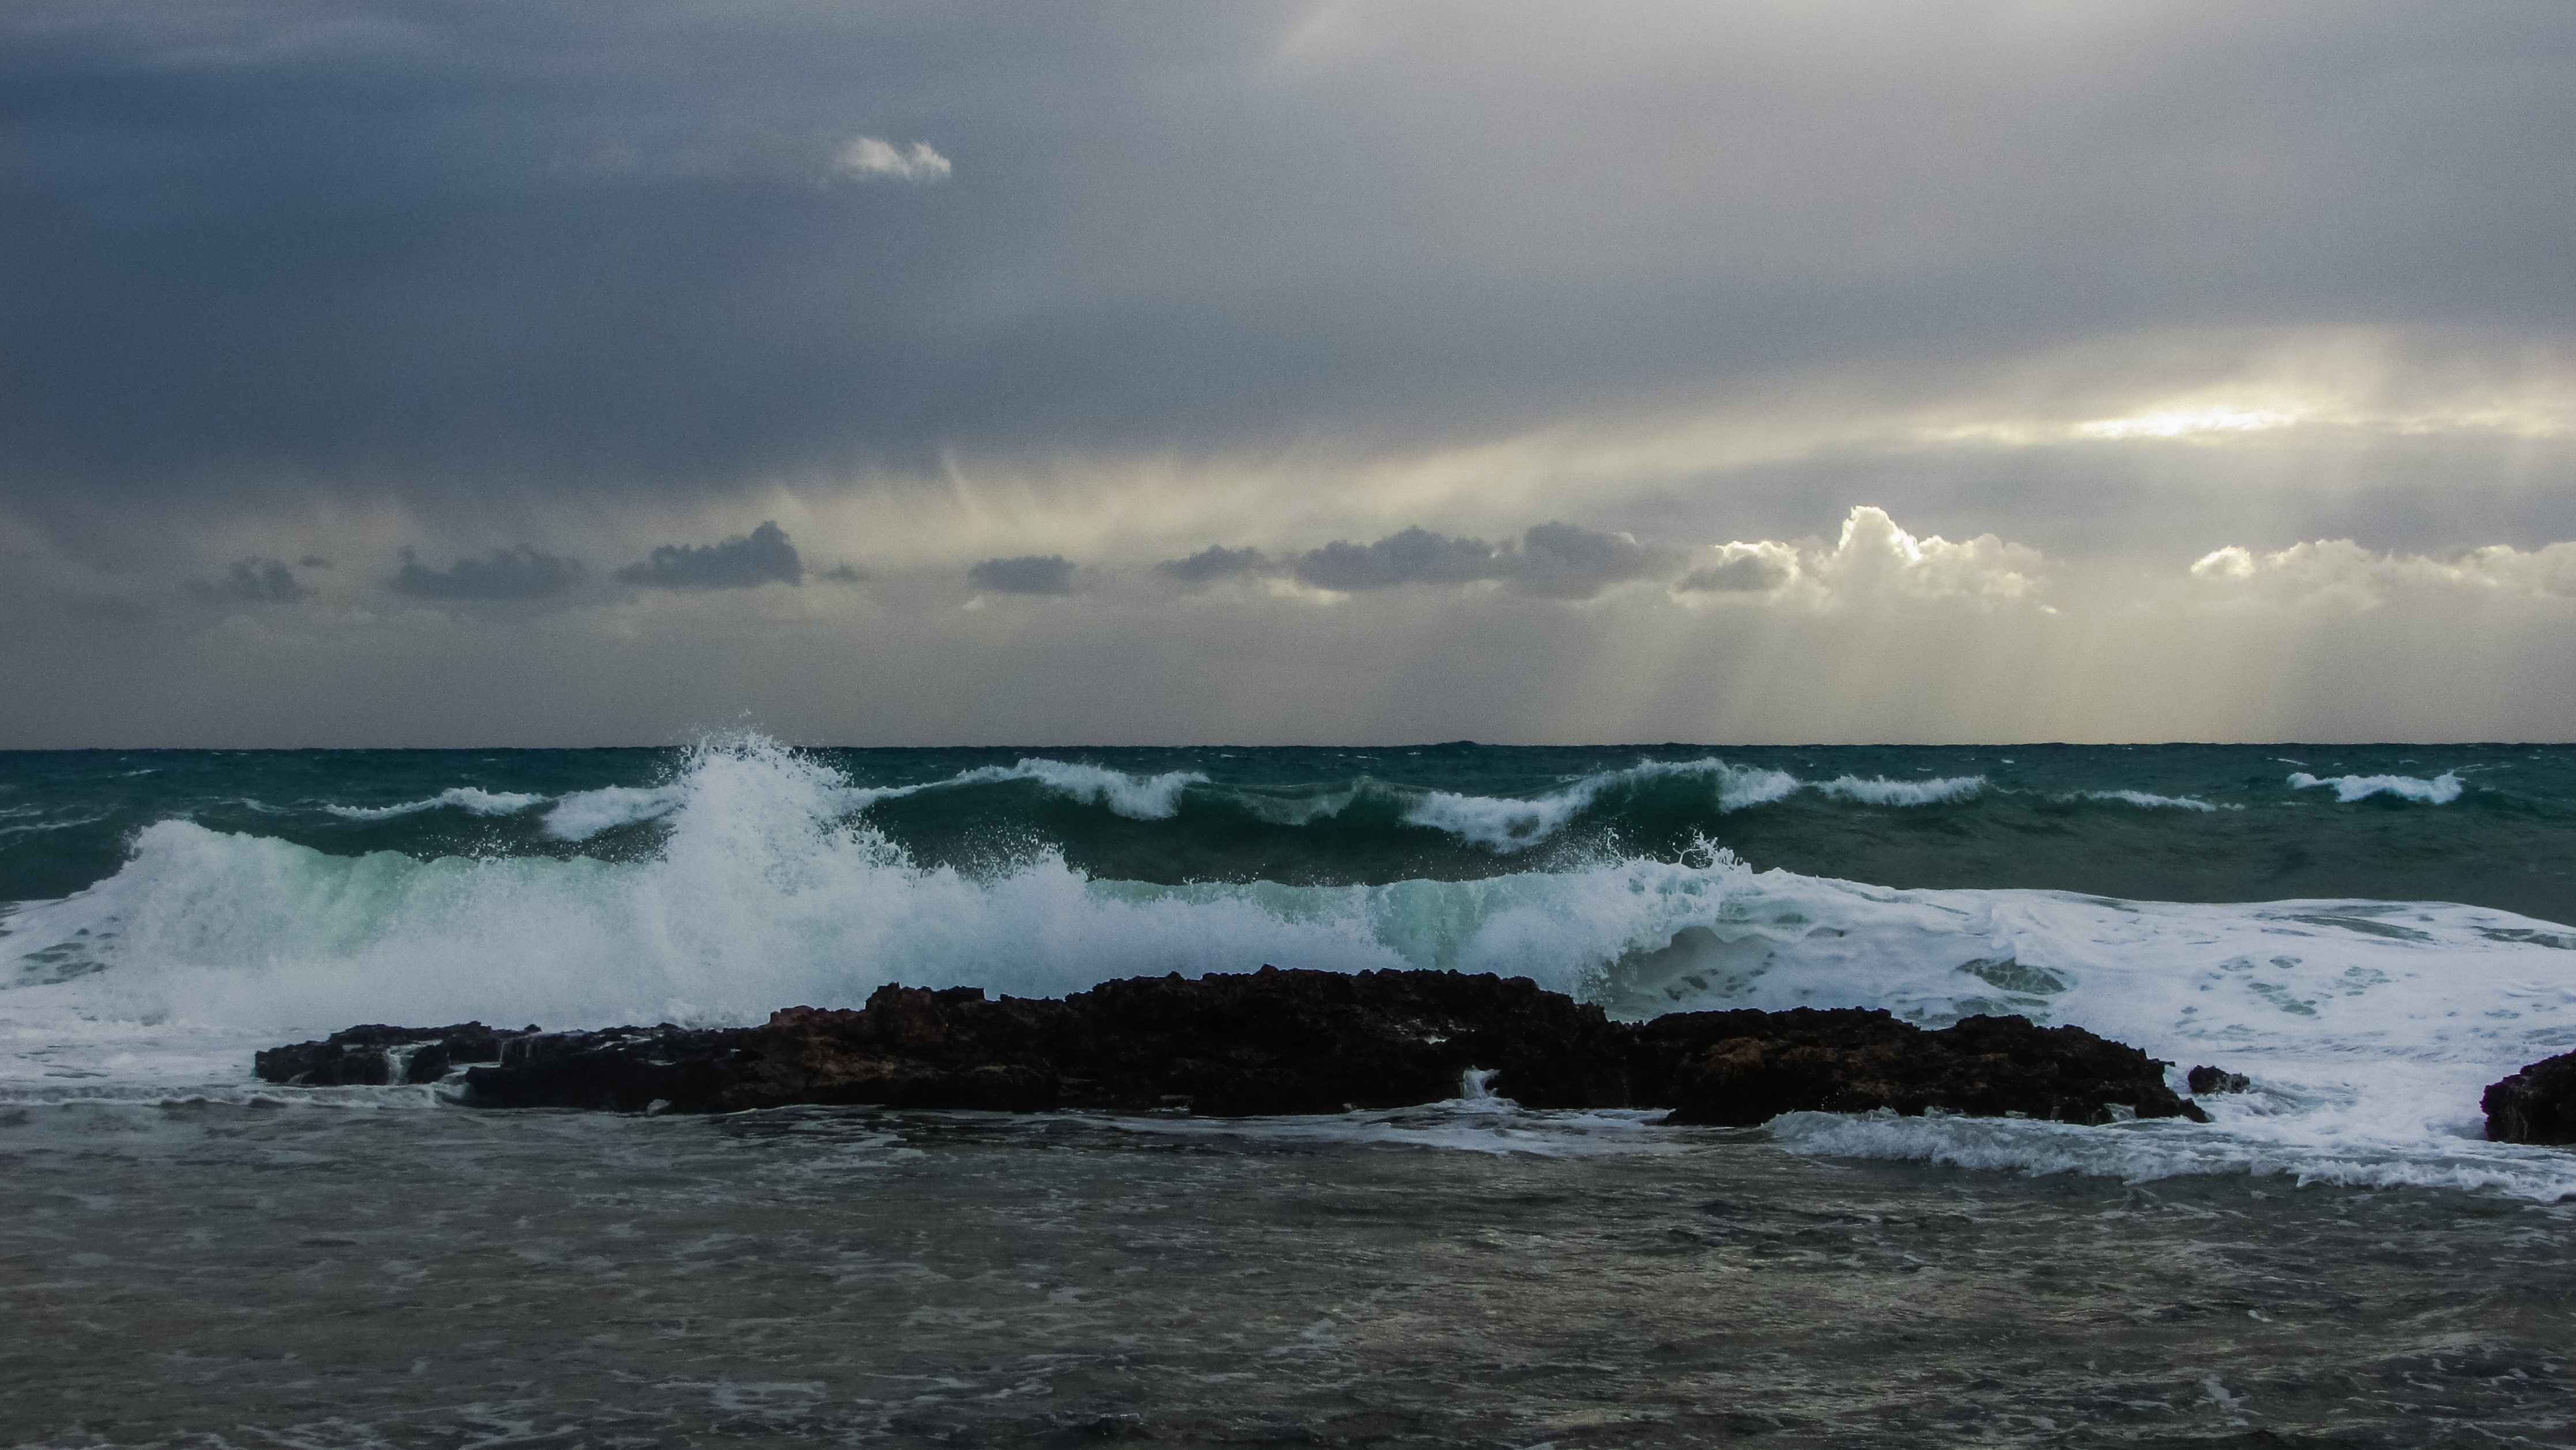
beach, sea, coast, water, nature, rock, ocean, horizon, cloud, sky, sunrise, morning, shore, wave, wind, dawn, dusk, foam, splash, spray, weather, storm, bay, body of water, energy, power, cyprus, smashing, ayia napa, atmospheric phenomenon, wind wave